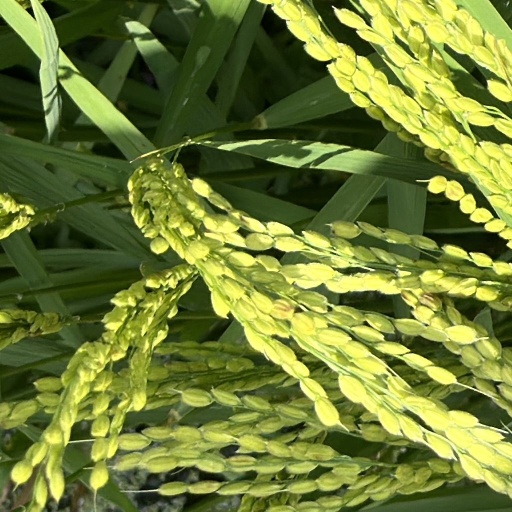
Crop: rice